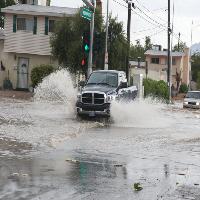
Weather: cloudy or overcast